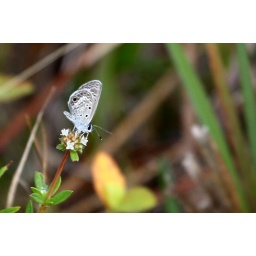
The male of Ceraunus Blue have a blue tone while the females are brownish. The male has a wing span around 20mm.